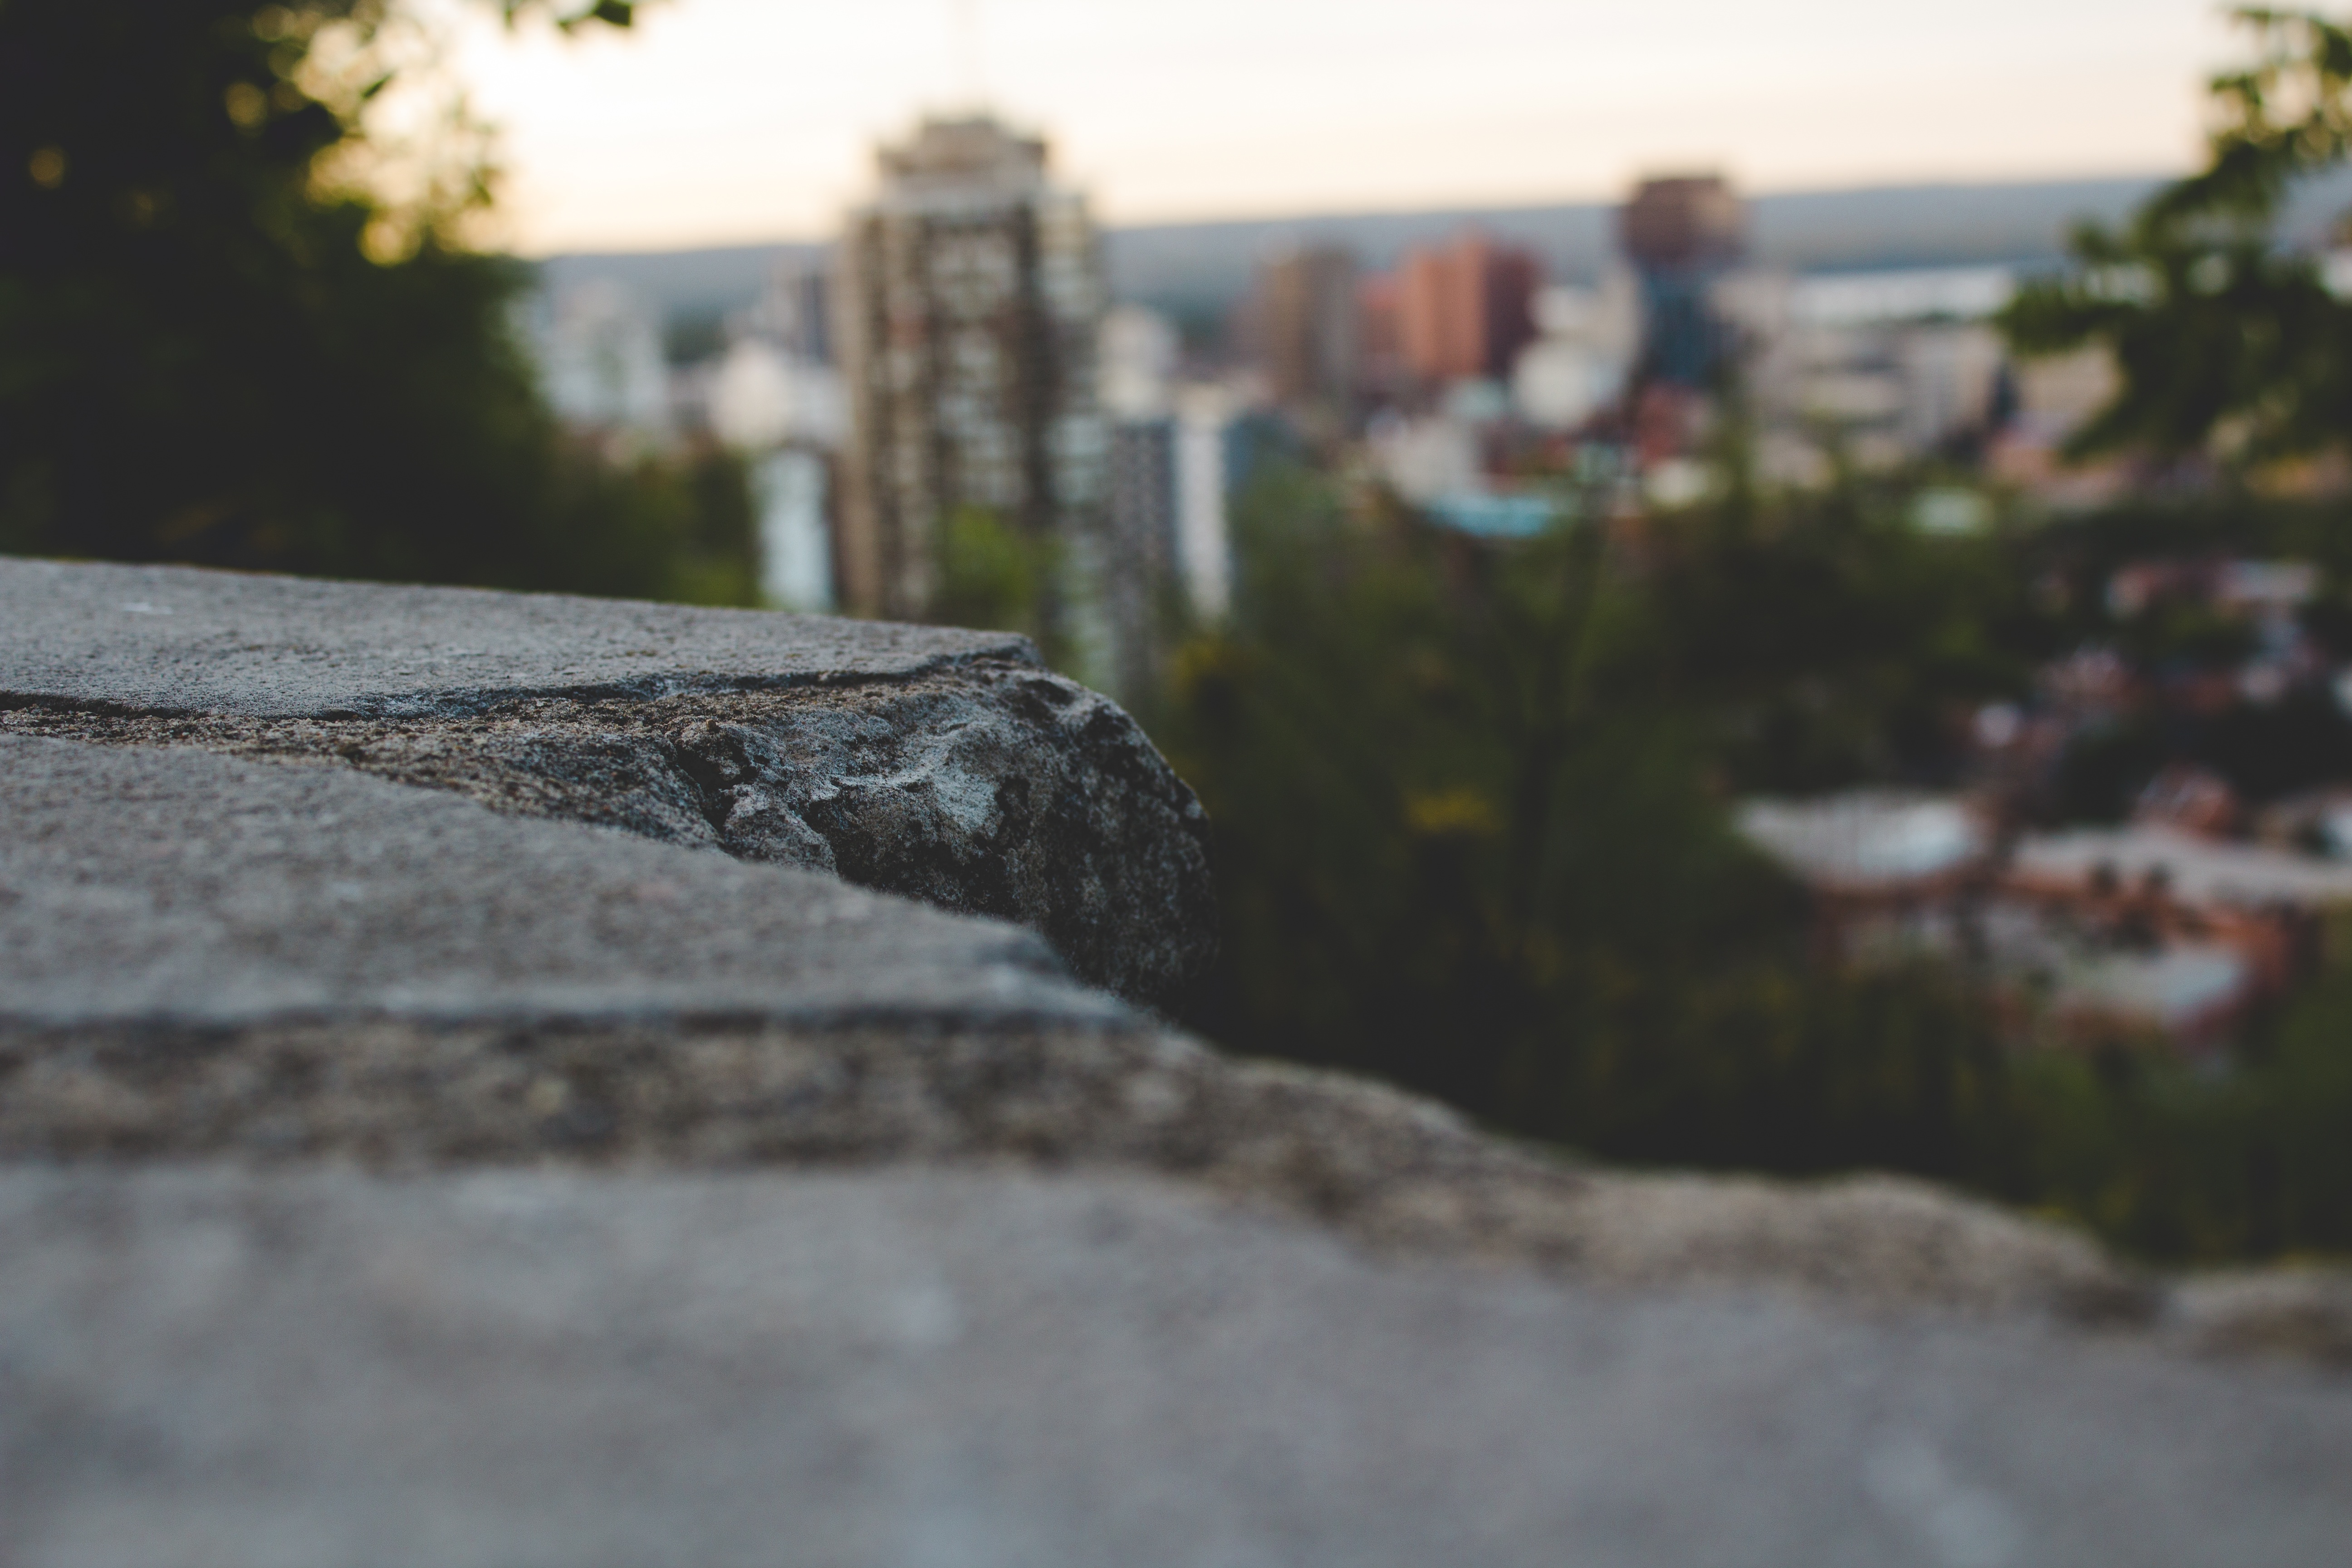
tree, water, rock, snow, wall, season